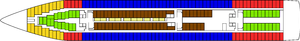
Le Carnival Fascination est un bateau de croisière appartenant à la compagnie de croisière Carnival Cruise Lines.
Le Carnival Imagination est un bateau de croisière appartenant à la compagnie de croisière Carnival Cruise Lines.
Le Carnival Paradise est un bateau de croisière appartenant à la compagnie de croisière Carnival Cruise Lines.
Le Carnival Inspiration est un bateau de croisière appartenant à la compagnie de croisière Carnival Cruise Lines.
Le Carnival Sensation est un bateau de croisière appartenant à la compagnie de croisière Carnival Cruise Lines.